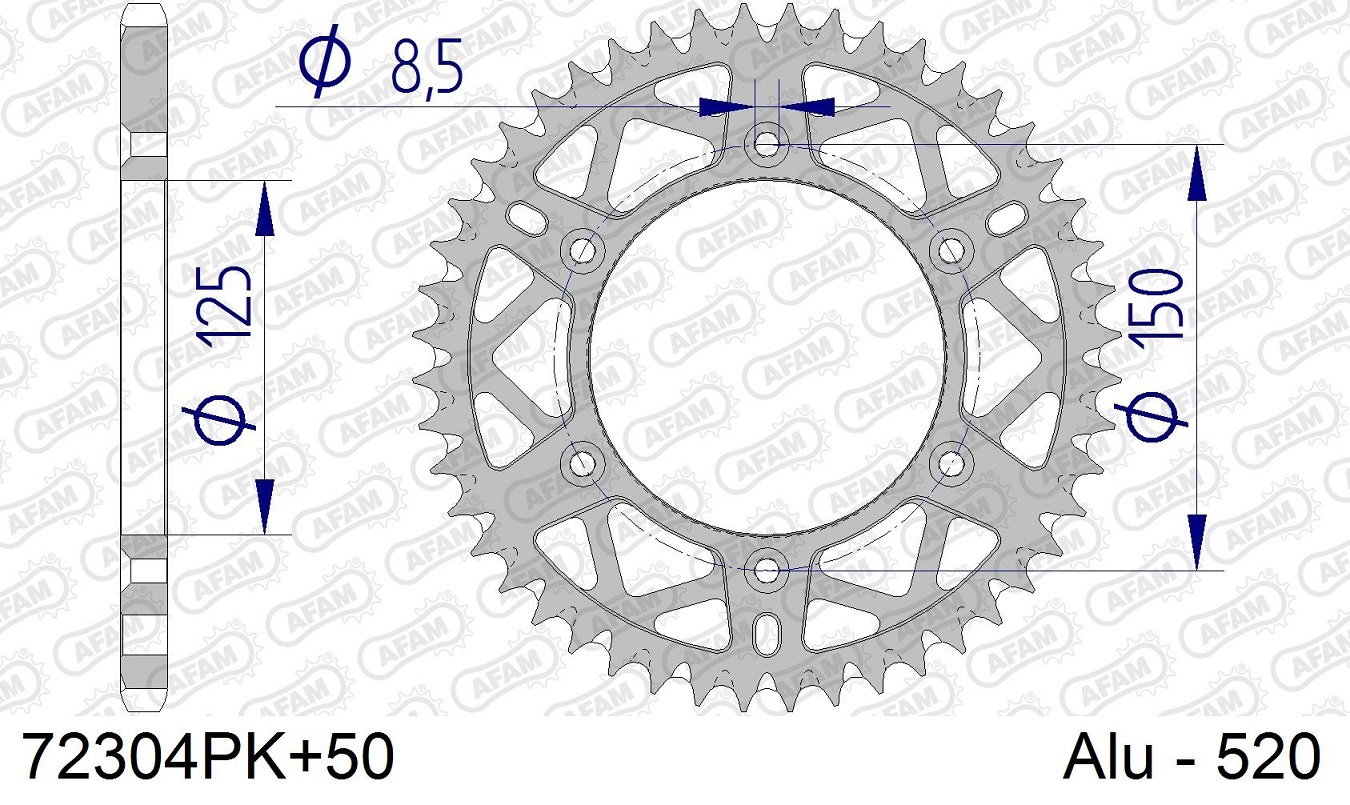
Corona in ergal autopulente AFAM HUSQVARNA 125 TX 2017-2019 50 Denti
Corona in ergal autopulente AFAM HUSQVARNA 125 TX 2017-2019 50 Denti
Brand: Afam
Category: Home & Garden > Lawn & Garden > Outdoor Power Equipment Accessories > Hedge Trimmer Accessories